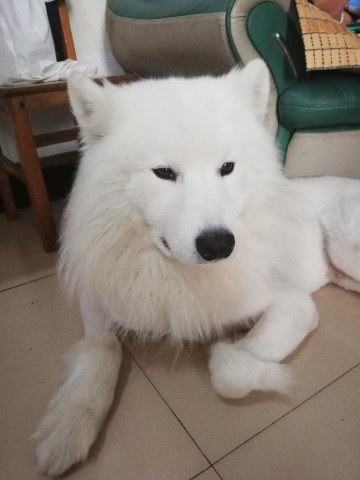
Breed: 2192-n000088-Samoyed